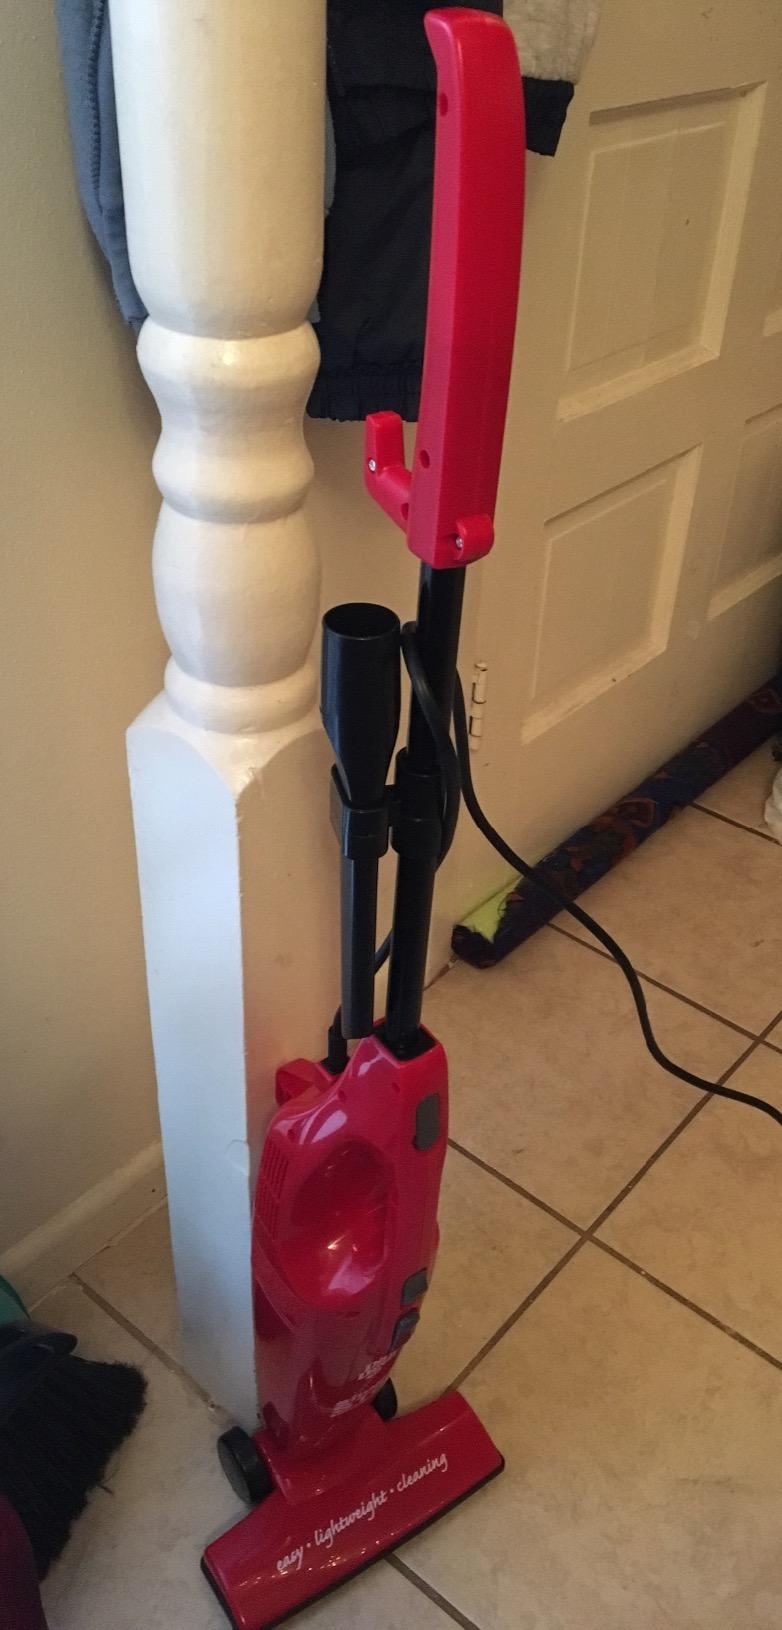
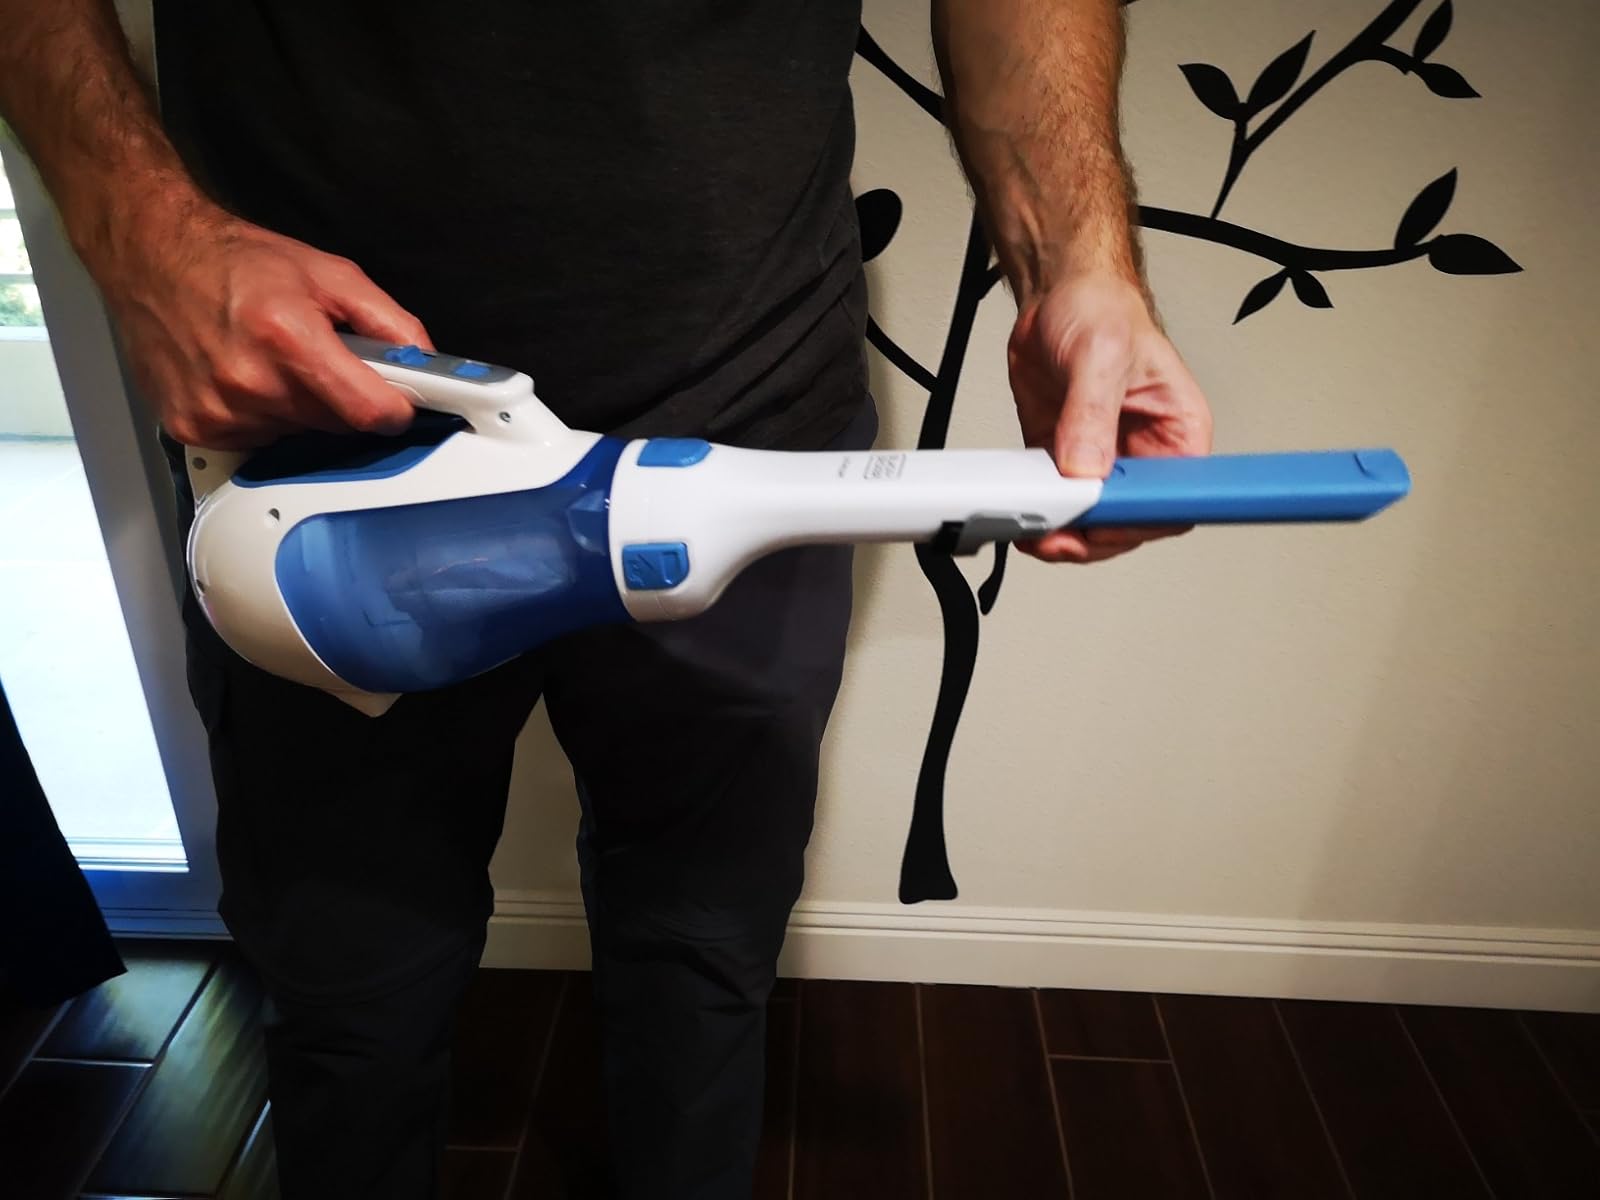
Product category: items_vacuum
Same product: no